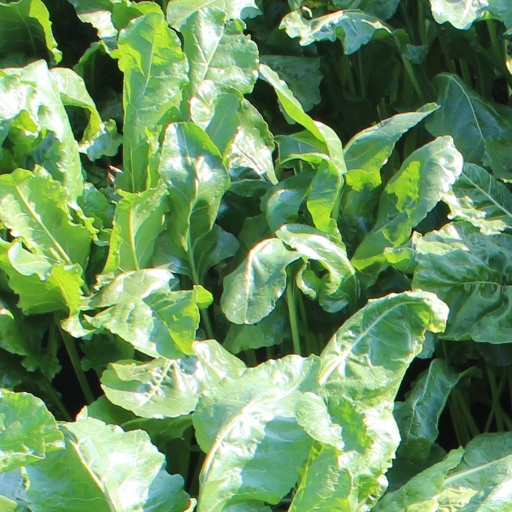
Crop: sugar beet